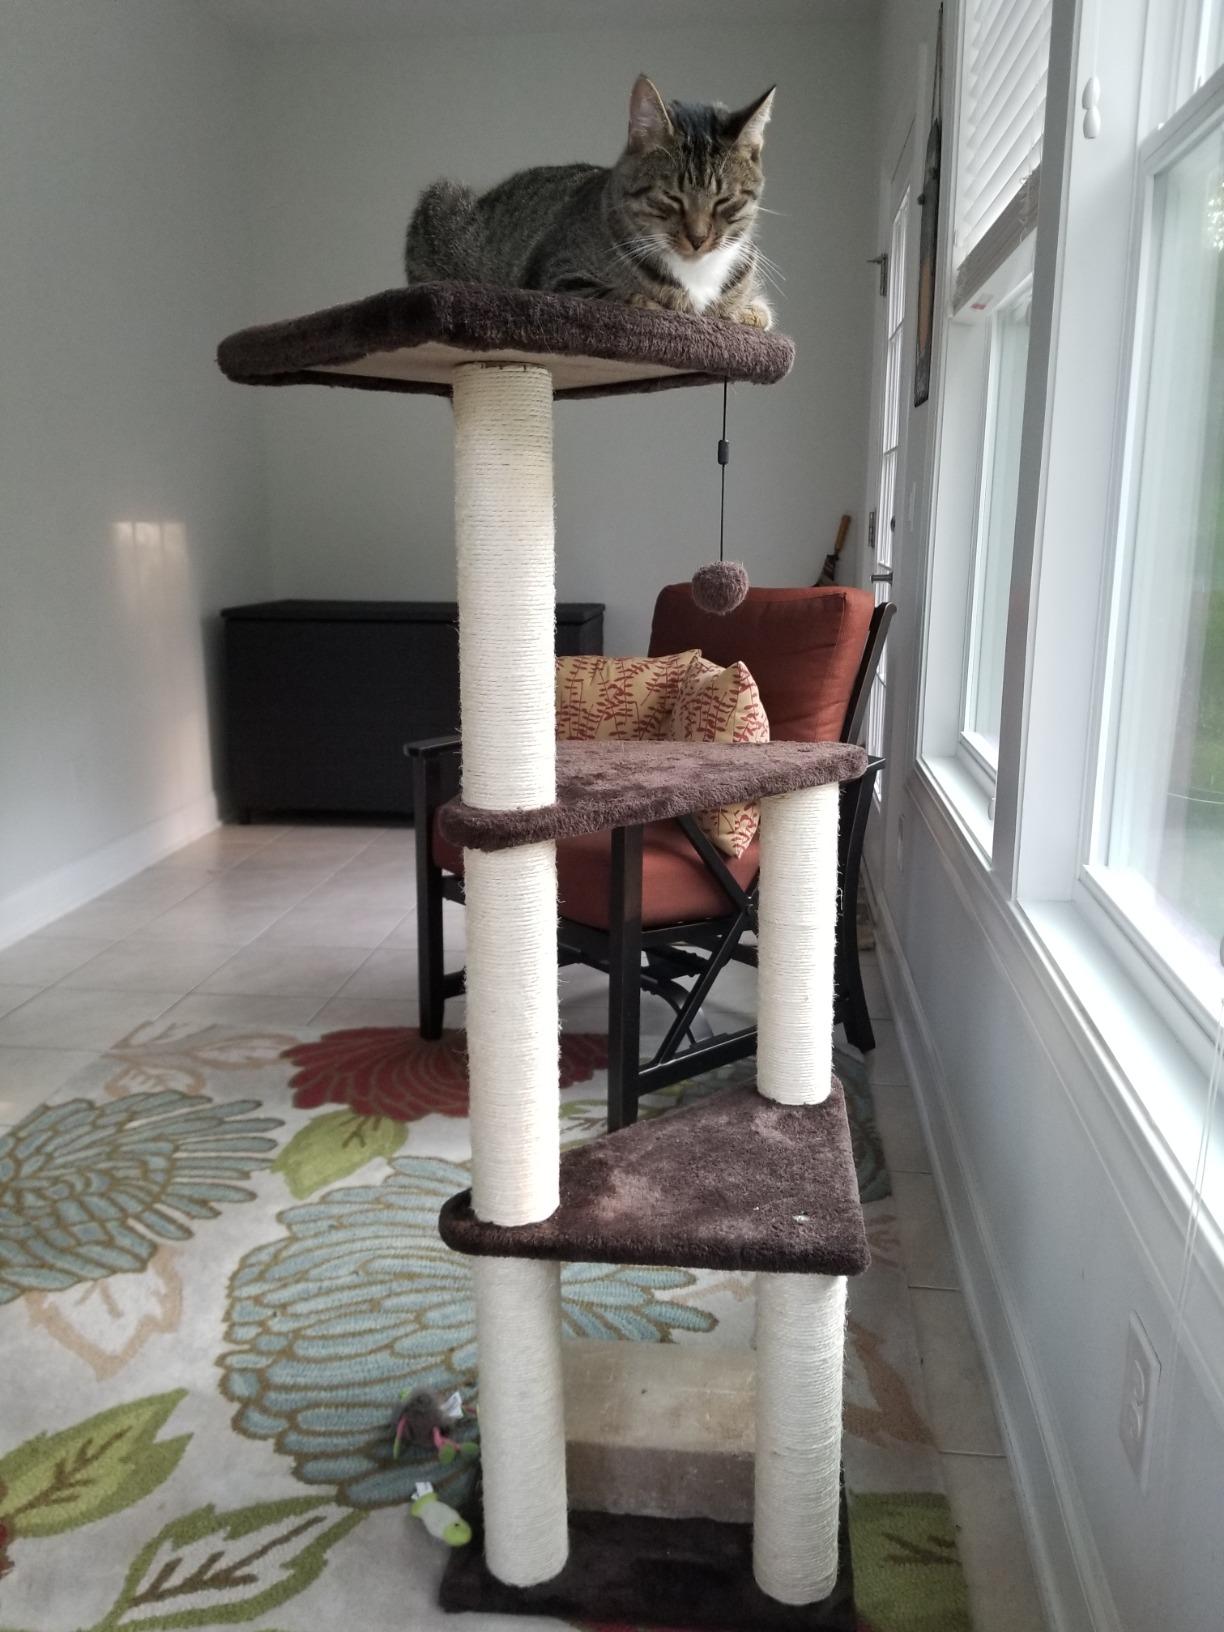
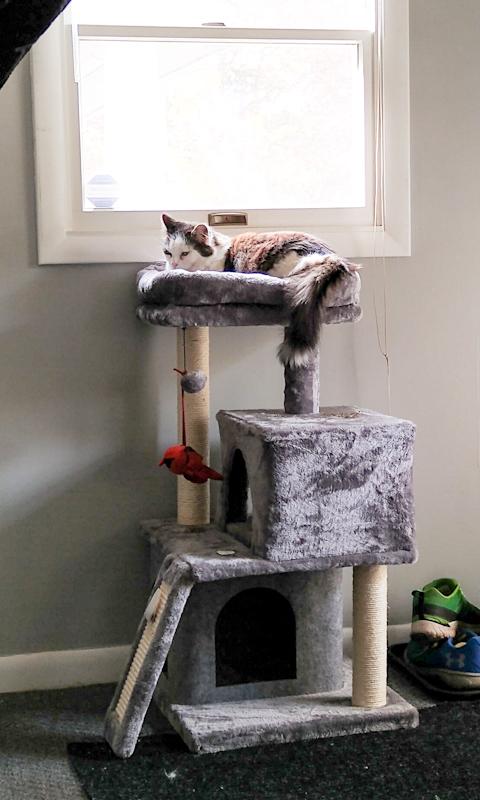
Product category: items_cat tree
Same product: no